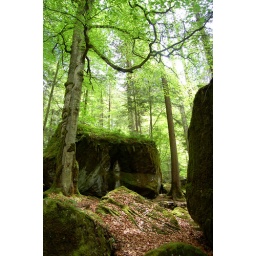
Big rock in forest near lake